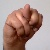
The image shows a hand gesture representing the letter 'N' in Indian Sign Language.